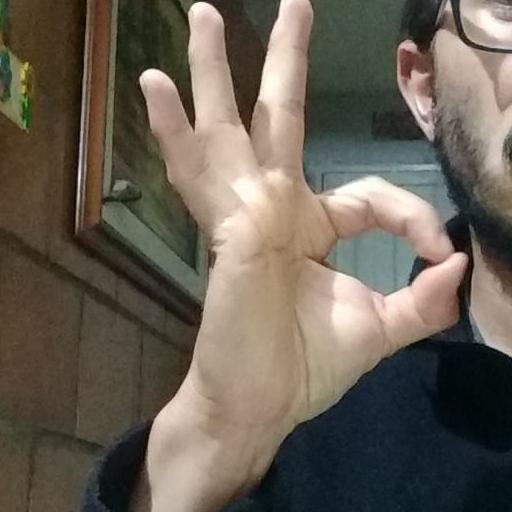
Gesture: ok